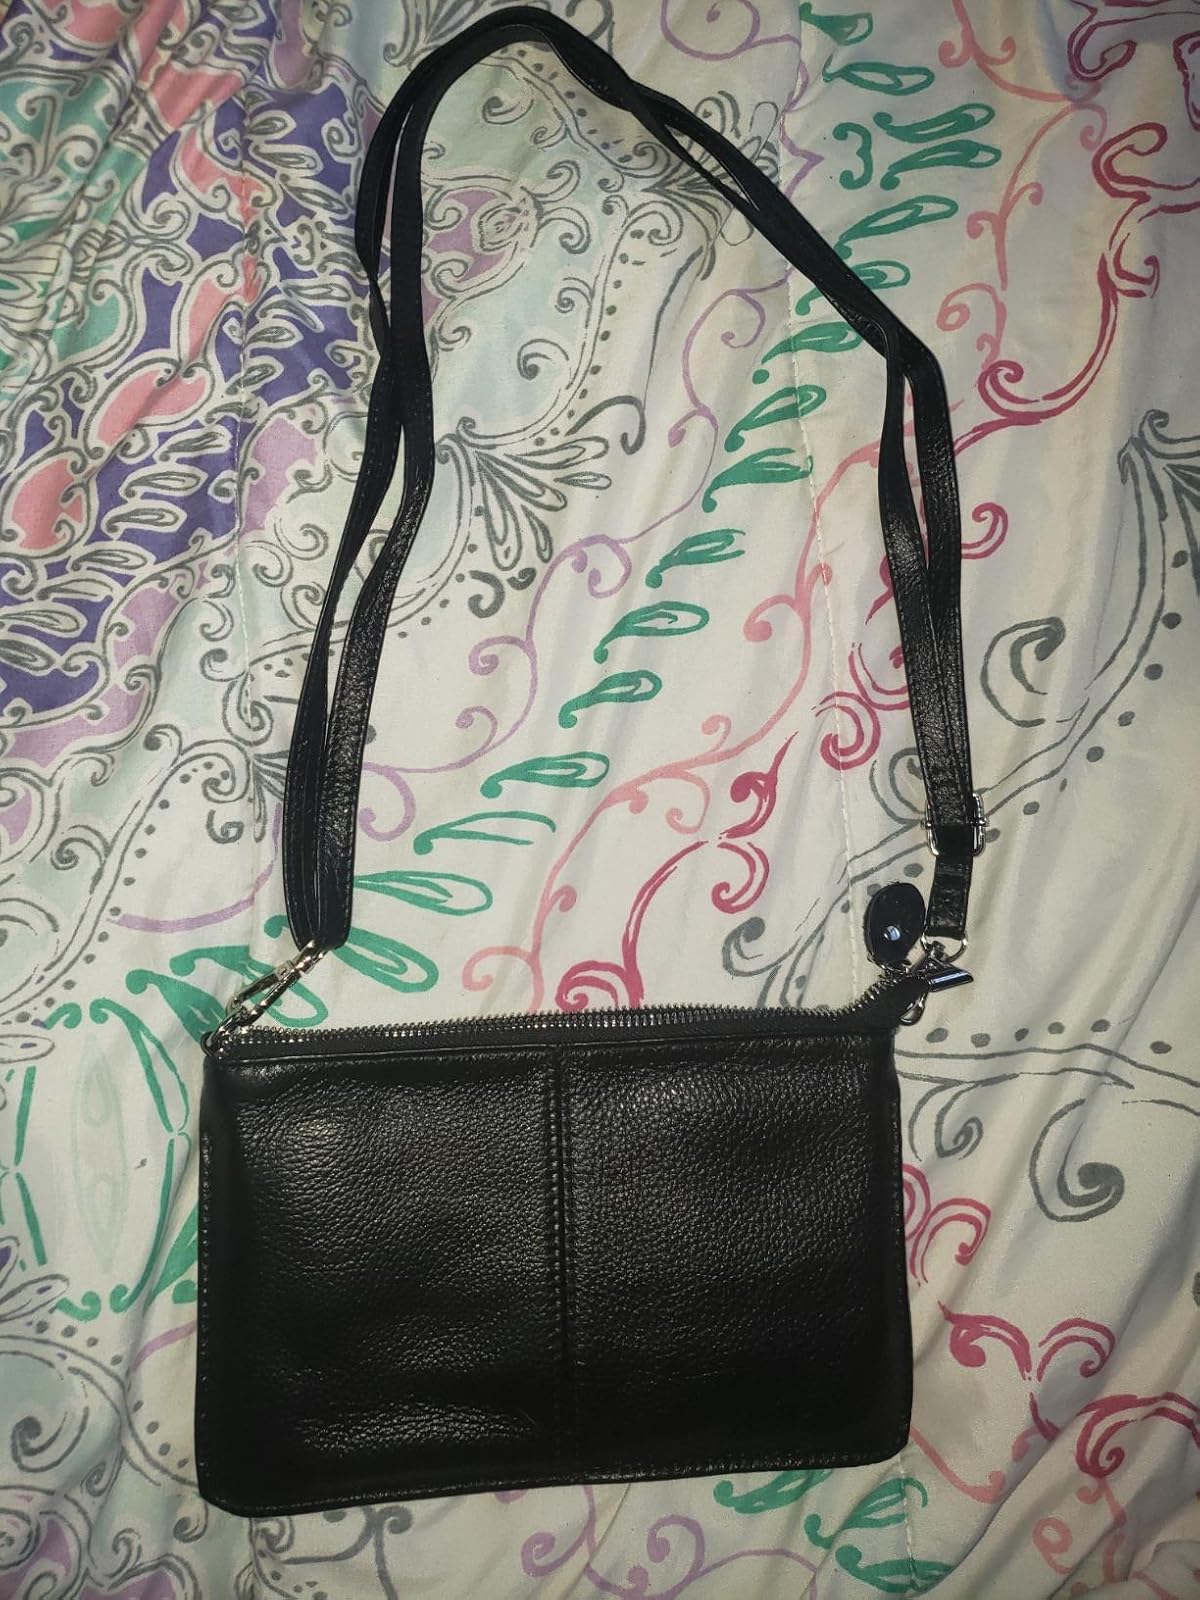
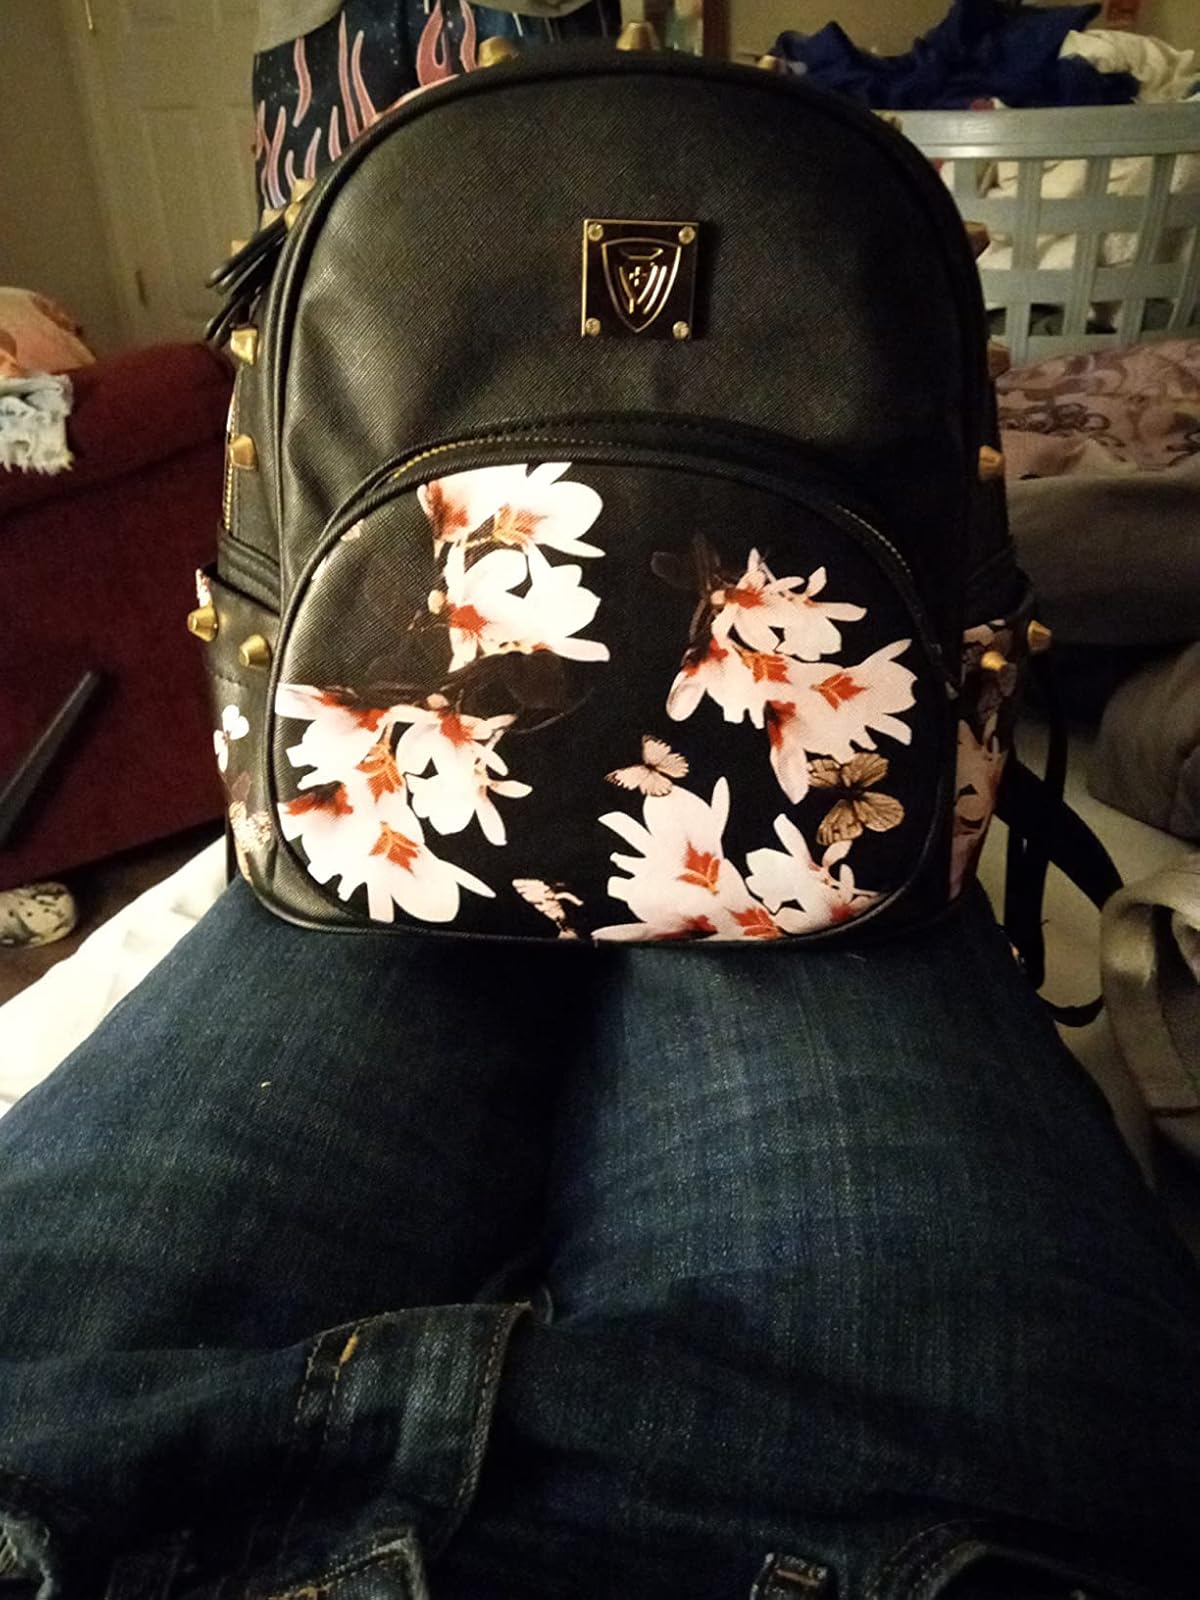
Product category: accessories_handbag
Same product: no